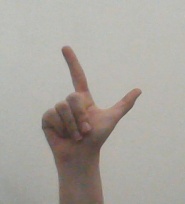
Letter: laam